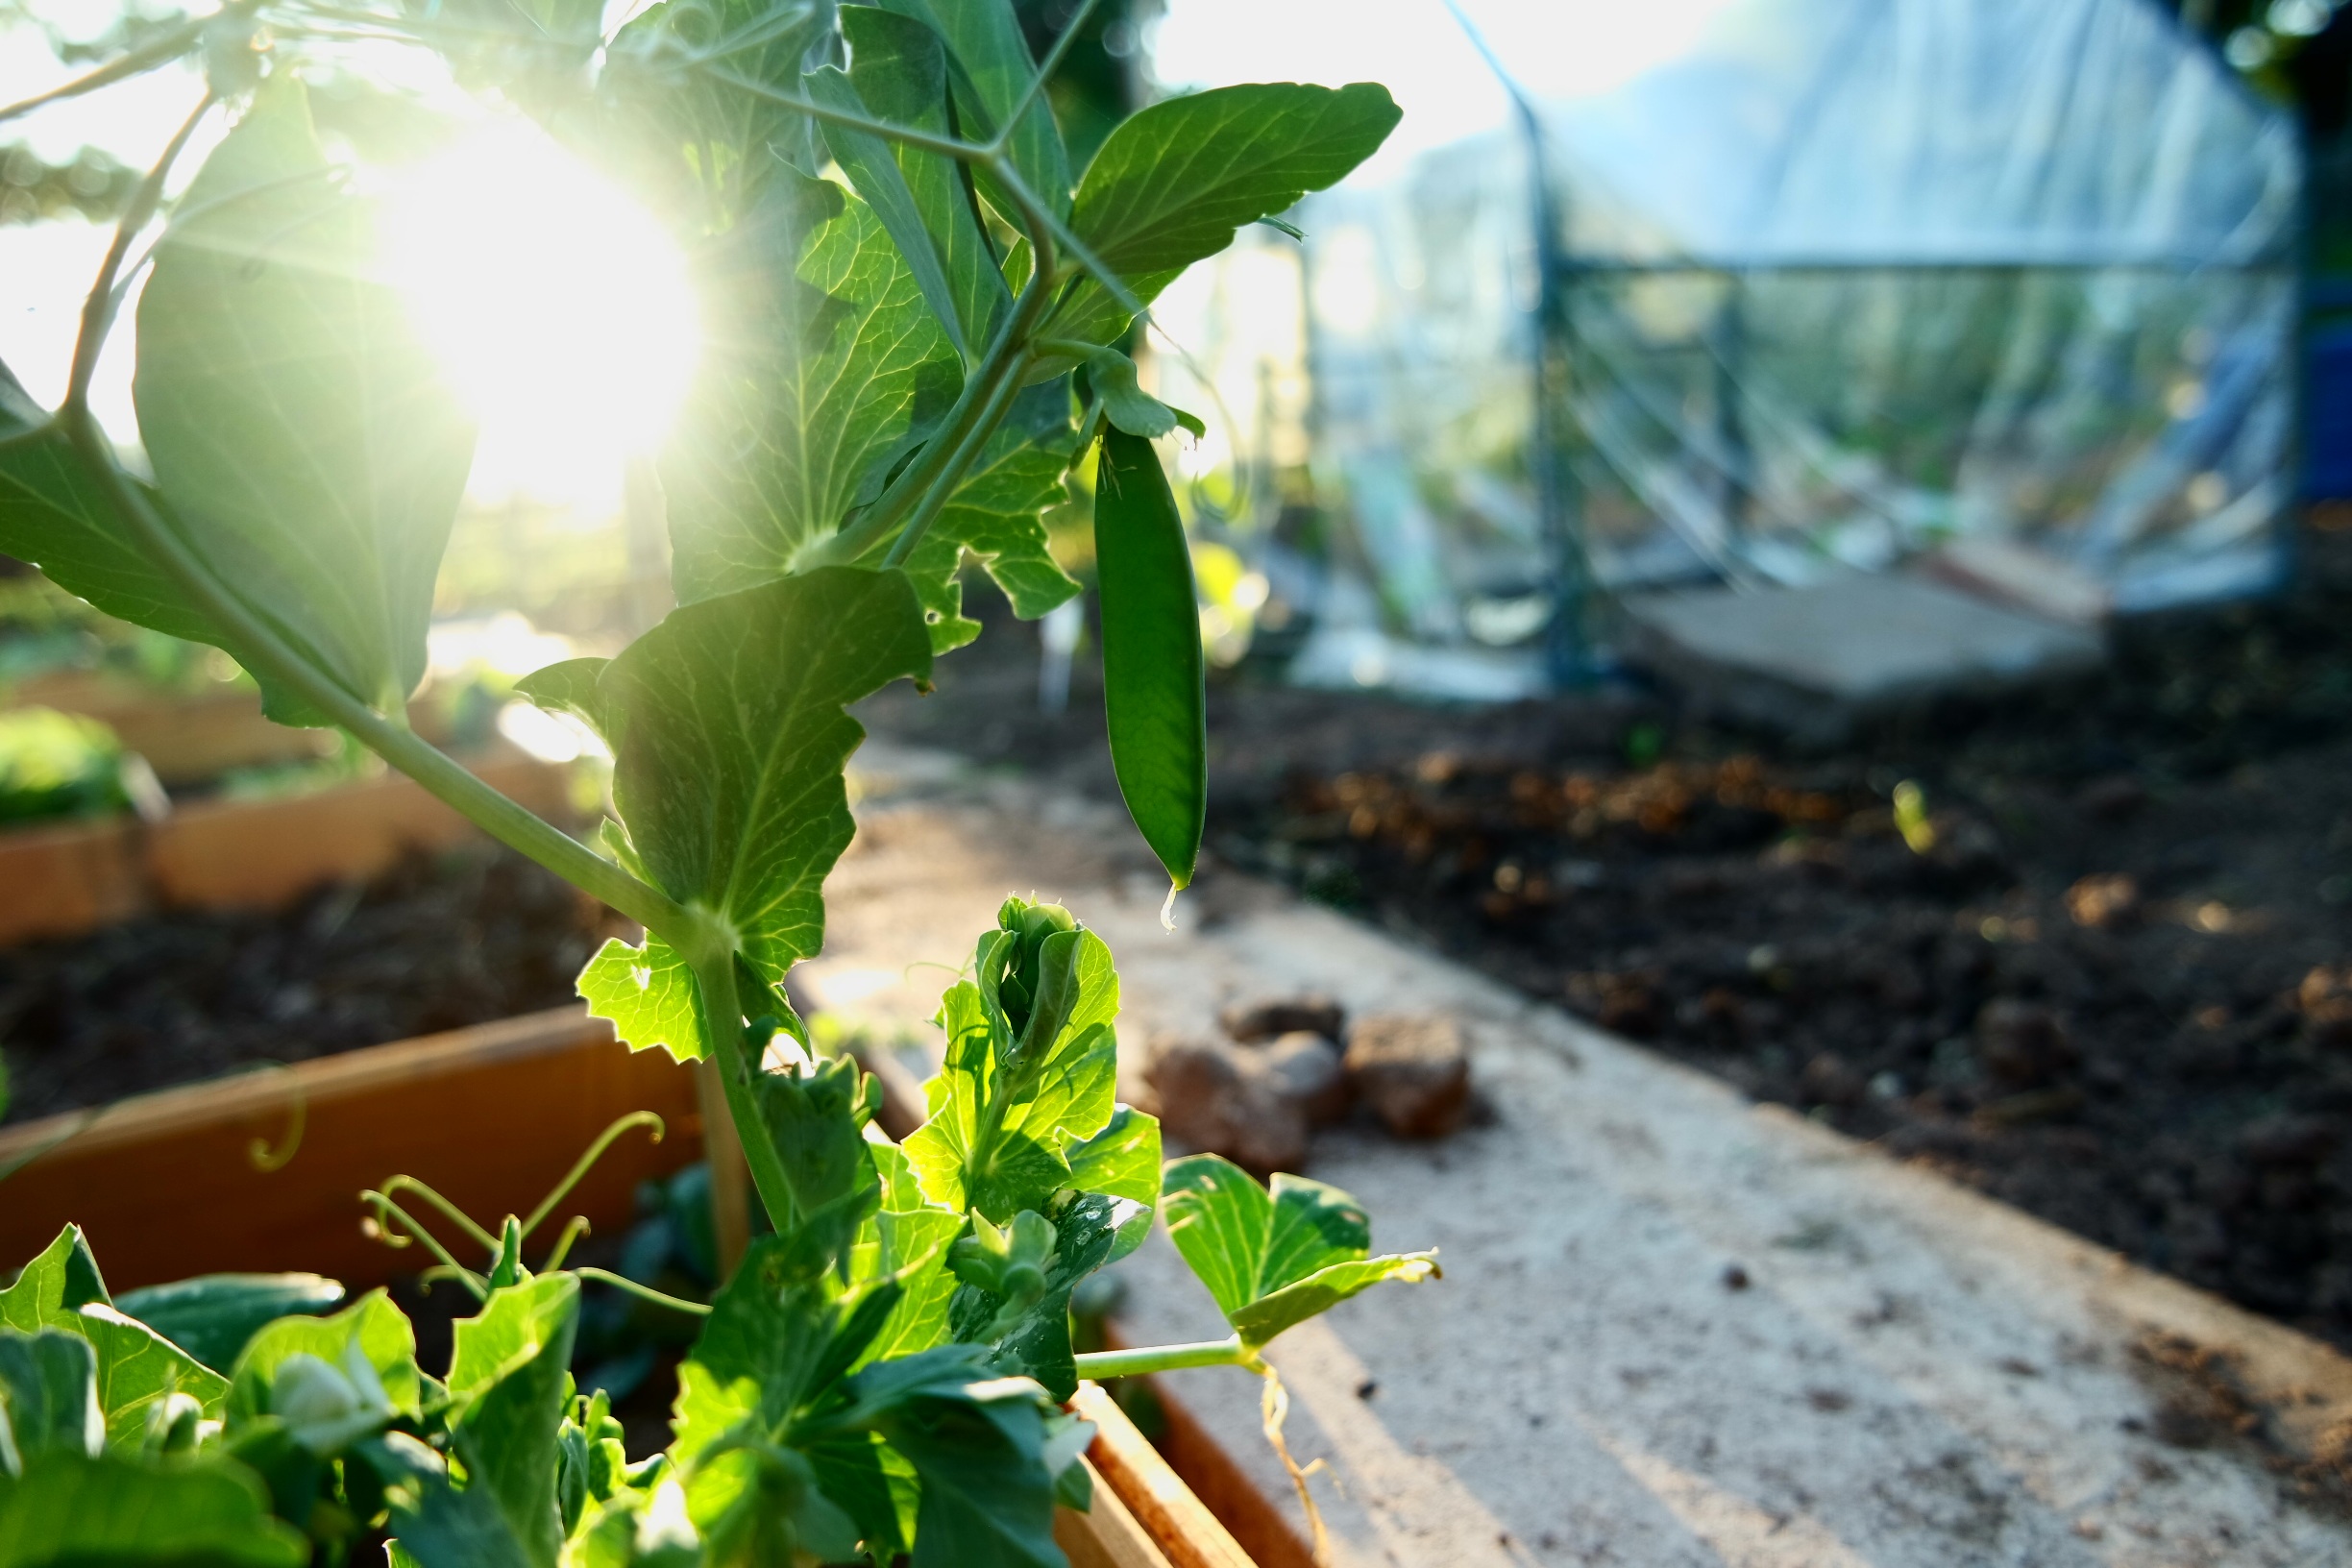
nature, plant, sunlight, leaf, flower, summer, food, green, produce, vegetable, soil, garden, flora, pea, nursery, gardeners